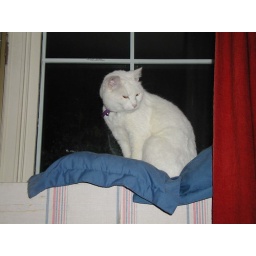
cat in the window